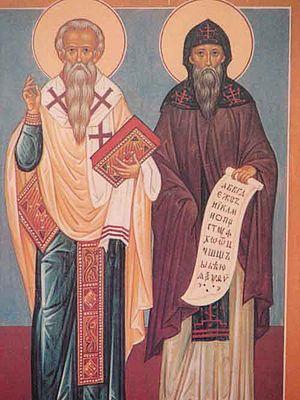
Cyrille, aussi appelé Constantin le Philosophe, né vers 827 ou 828 à Thessalonique et décédé le 14 février 869 à Rome, et son frère Méthode, évêque de Sirmium né entre 815 et 820 à Thessalonique et décédé le 6 avril 885 en Grande Moravie, sont connus comme « les Apôtres des Slaves », c'est-à-dire ceux qui ont évangélisé les peuples slaves de l'Europe centrale.
L’histoire de l’Empire byzantin s’étend du IVᵉ siècle à 1453. En tant qu’héritier de l’Empire romain, l’Empire romain d’Orient, aussi nommé l’Empire byzantin, puise ses origines dans la fondation même de Rome. Dès lors, le caractère prédominant de l’histoire byzantine est l’exceptionnelle longévité de cet empire pourtant confronté à d’innombrables défis tout au long de son existence comme en témoigne le grand nombre de sièges que dut subir sa capitale, Constantinople. La création de cette dernière par Constantin en 330 peut constituer un deuxième point de départ à l’histoire de l’Empire byzantin avec la division définitive de l’Empire romain en 395. En effet, l'emplacement de Constantinople au carrefour entre l'Orient et l'Occident contribua grandement à l'immense richesse de l'Empire byzantin. Cette richesse couplée à son très grand prestige firent de lui un empire respecté mais aussi très convoité. En outre, la richesse des sources historiques byzantines permet d'avoir un aperçu complet et détaillé de l'histoire byzantine, bien que l’impartialité des historiens, souvent proches du pouvoir, est parfois contestable.
La présente liste ne se veut pas exhaustive. Elle se propose de mentionner un choix de saints parmi les plus vénérés par l'Église orthodoxe selon les dates du calendrier grégorien. Les dates du calendrier julien sont les mêmes mais correspondent, dans le calendrier grégorien, à une date postérieure de 13 jours. Elle les classe par collège, selon une logique qui prévaut lors de la composition du programme iconographique destiné à décorer les murs d'une église. Quelques saints peuvent figurer dans deux collèges différents.
Prague est la capitale et la plus grande ville de la Tchéquie, en Bohême. Située au cœur de l'Europe centrale, à l'ouest du pays, la ville est édifiée sur les rives de la Vltava.